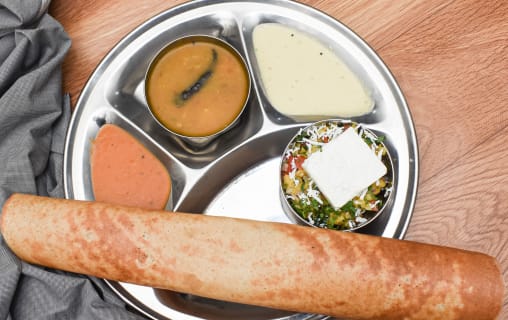
Dish: masala_dosa